Computer data storage

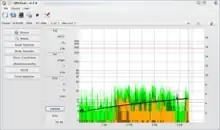
Error rate measurement on a DVD+R. The minor errors are correctable and within a healthy range.

Impending failure on hard disk drives is estimable using S.M.A.R.T. diagnostic data that includes the hours of operation and the count of spin-ups, though its reliability is disputed.